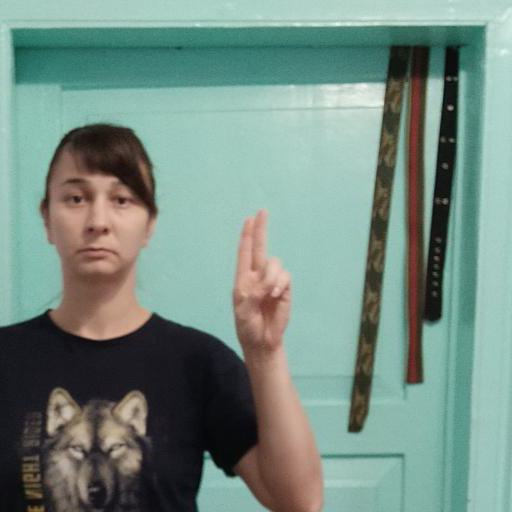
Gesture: two_up